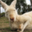
Label: kangaroo